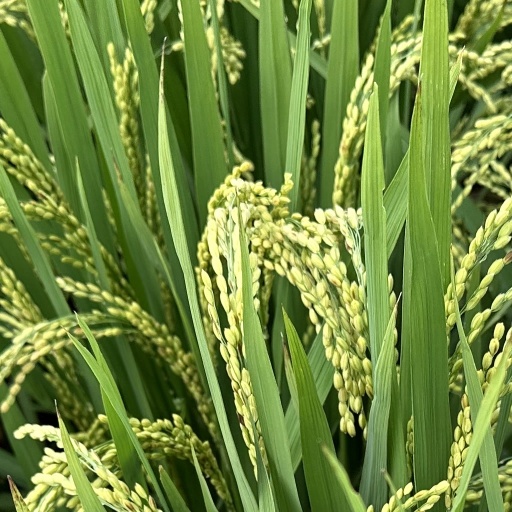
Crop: rice